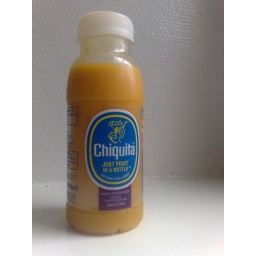
Just fruit in a bottle